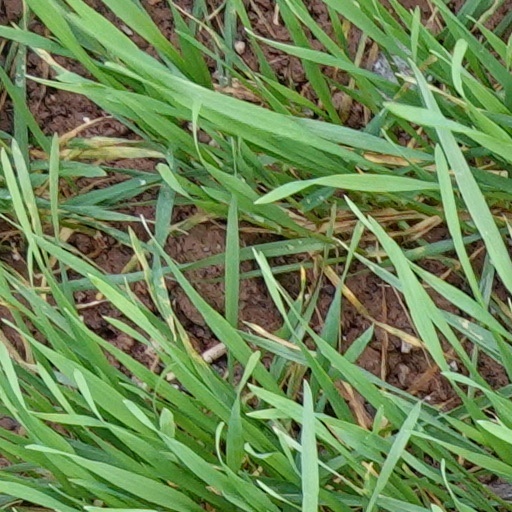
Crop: wheat